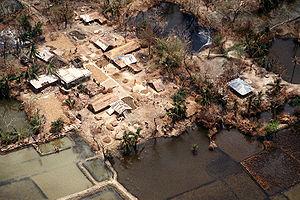
Les effets du réchauffement climatique ne sont pas identiques pour les femmes et pour les hommes. Cela ne résulte pas des différences biologiques dues au sexe, mais de la construction sociale des rôles et des relations de genre, qui affectent leurs comportements socialement acceptés. Des différences liées au genre ont également été identifiées en ce qui concerne la sensibilisation, le lien de causalité et la réponse au réchauffement climatique, et de nombreux pays ont élaboré et mis en œuvre des stratégies et des plans d'action fondés sur le sexe.
Le cyclone Gorky, dont le nom officiel est Cyclone 02B de 1991 et qui est parfois nommé Marian, est un des plus meurtriers cyclones tropicaux de l'histoire. La nuit du 29 avril 1991, il frappa la région de Chittagong, dans le sud-est du Bangladesh, avec des vents d'environ 250 km/h et une onde de tempête de six mètres qui inonda loin à l'intérieur des terres. Il tua plus de 138 000 personnes et fit jusqu'à 10 millions de réfugiés.